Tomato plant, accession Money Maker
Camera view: tilt-top (135 deg); turntable rotation: 240 degrees
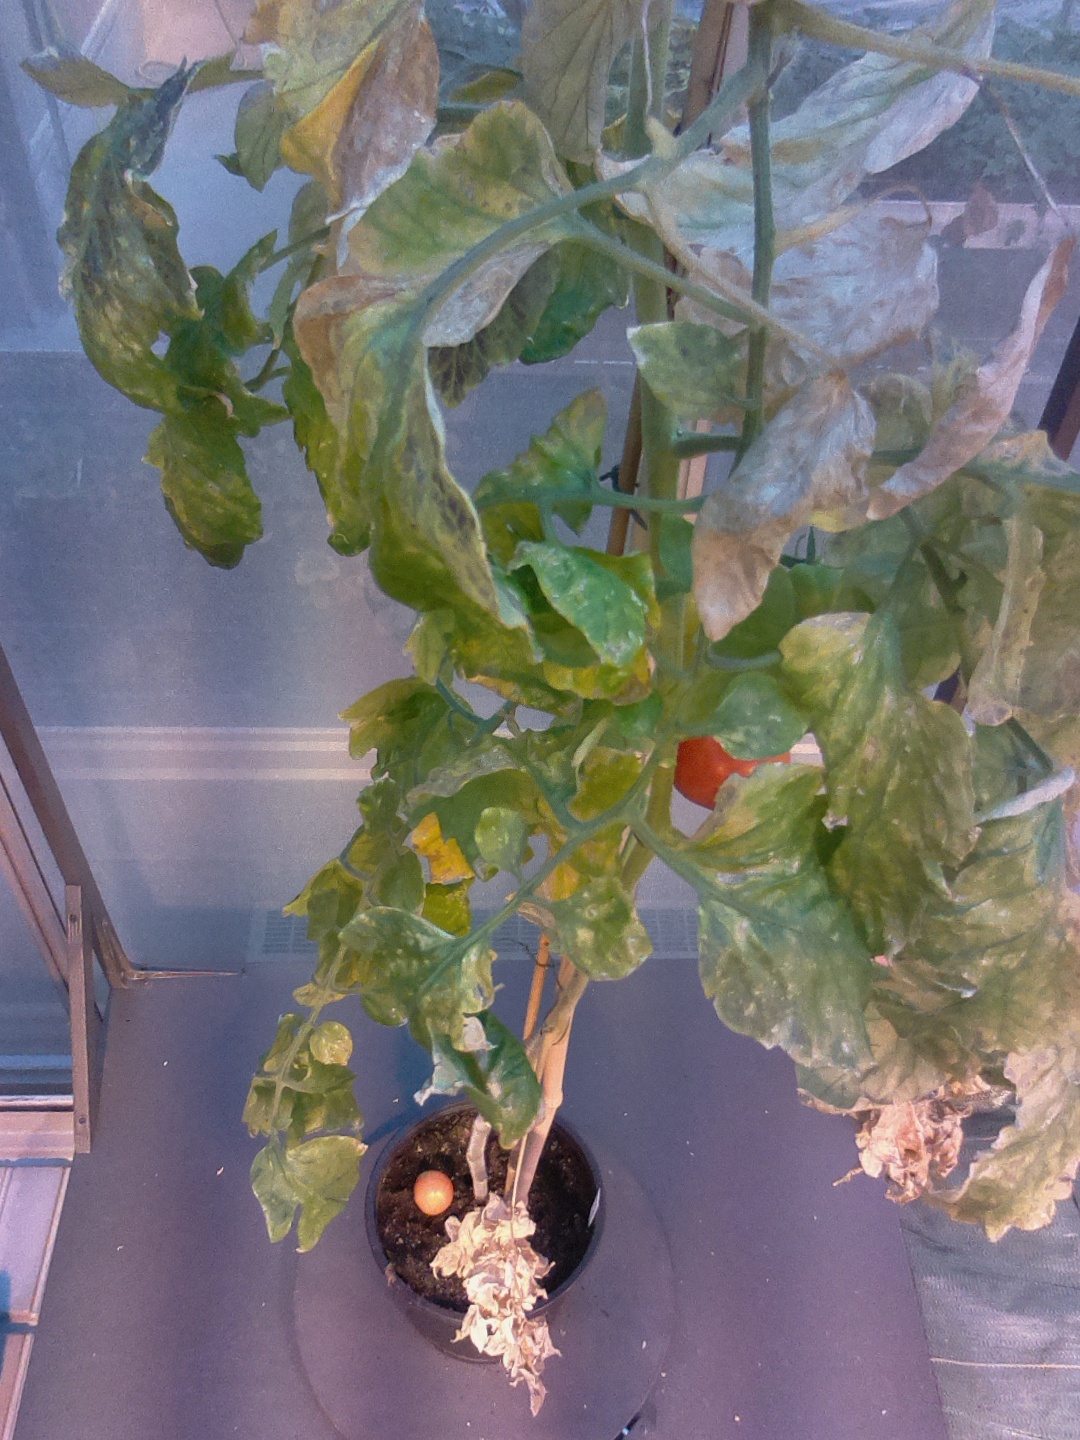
BBCH growth stage 81: 10%-20% of fruits show typical fully ripe color